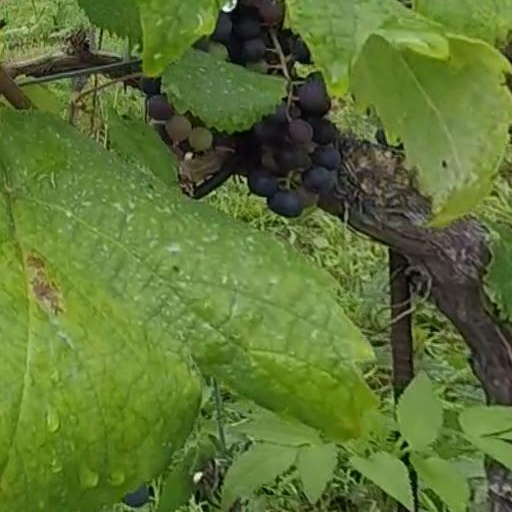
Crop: grape